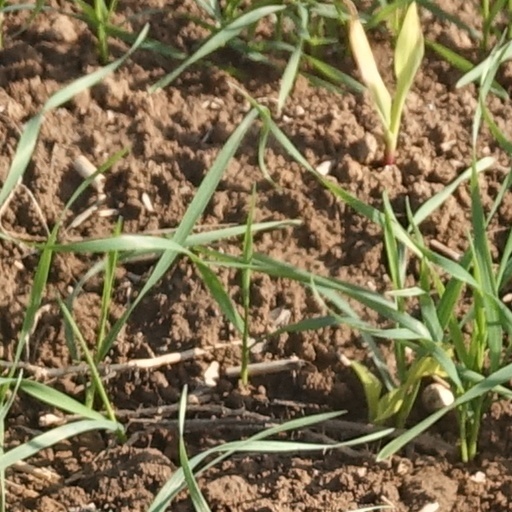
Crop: wheat